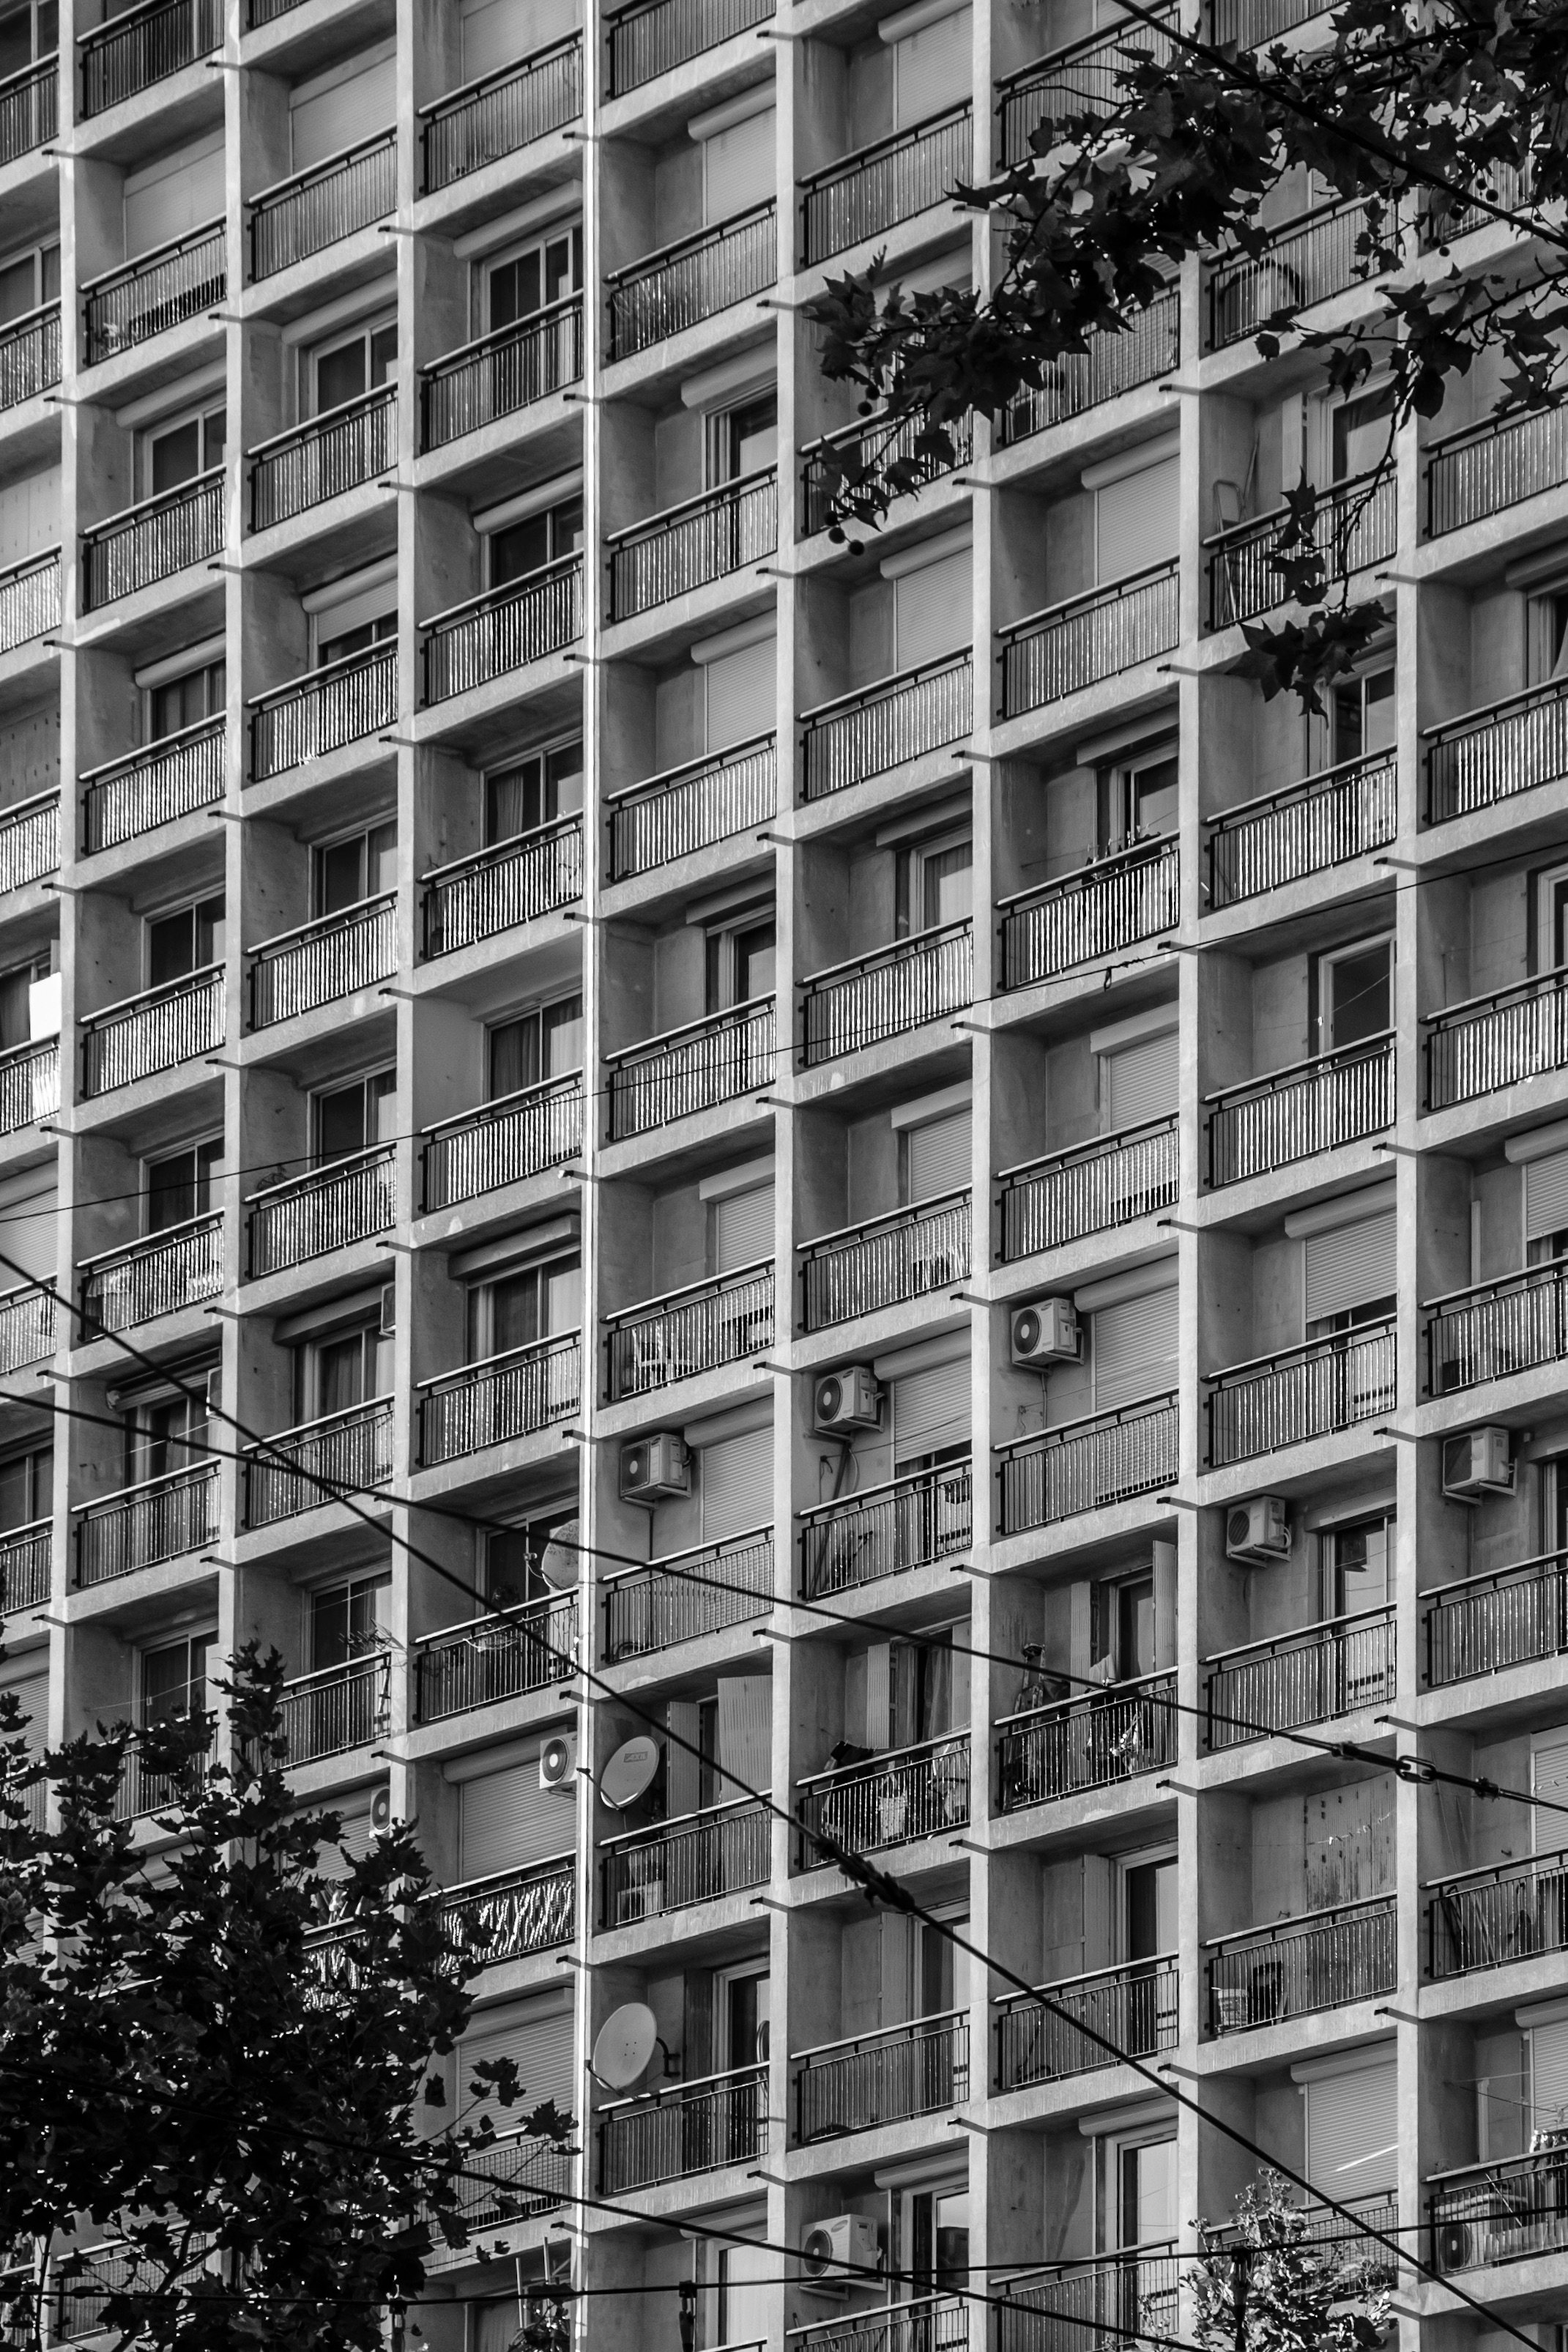
black and white, architecture, white, window, building, skyscraper, wall, cityscape, line, facade, monochrome, tower block, symmetry, shape, metropolis, condominium, urban area, monochrome photography, residential area